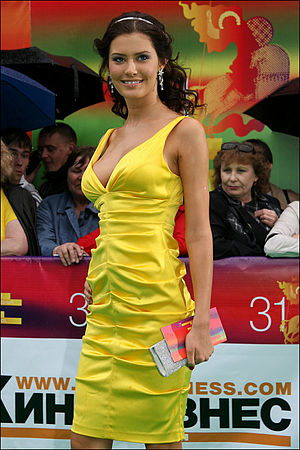
Sofia Rudieva
Sofia Andrejevna Rudieva er en russisk skønhedsdronning, vinder af Miss Rusland 2009 og deltager i Miss Universe i 2009.